Answer in natural language. Estimate the real world distances between objects in the image. Which object is closer to blue rectangle wall decor (marked A), brown square dining table (marked B) or gray chair with metal handles (marked C)? Choose between the following options: brown square dining table (marked B) or gray chair with metal handles (marked C)
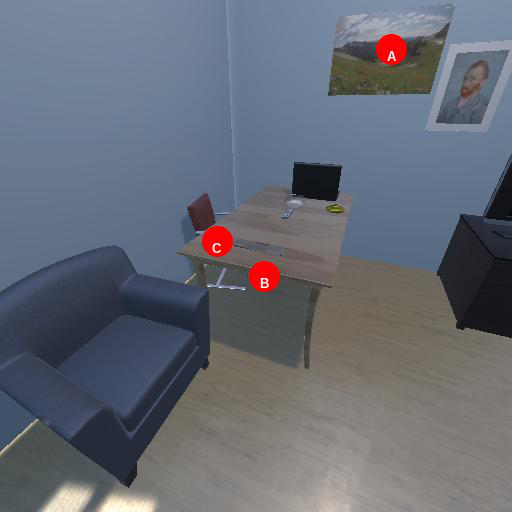
<answer>brown square dining table (marked B)</answer>